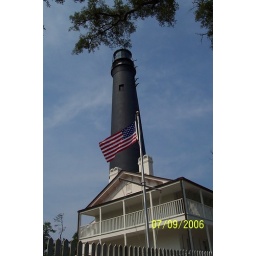
Flag and lighthouse lamp tower taken by the toad.